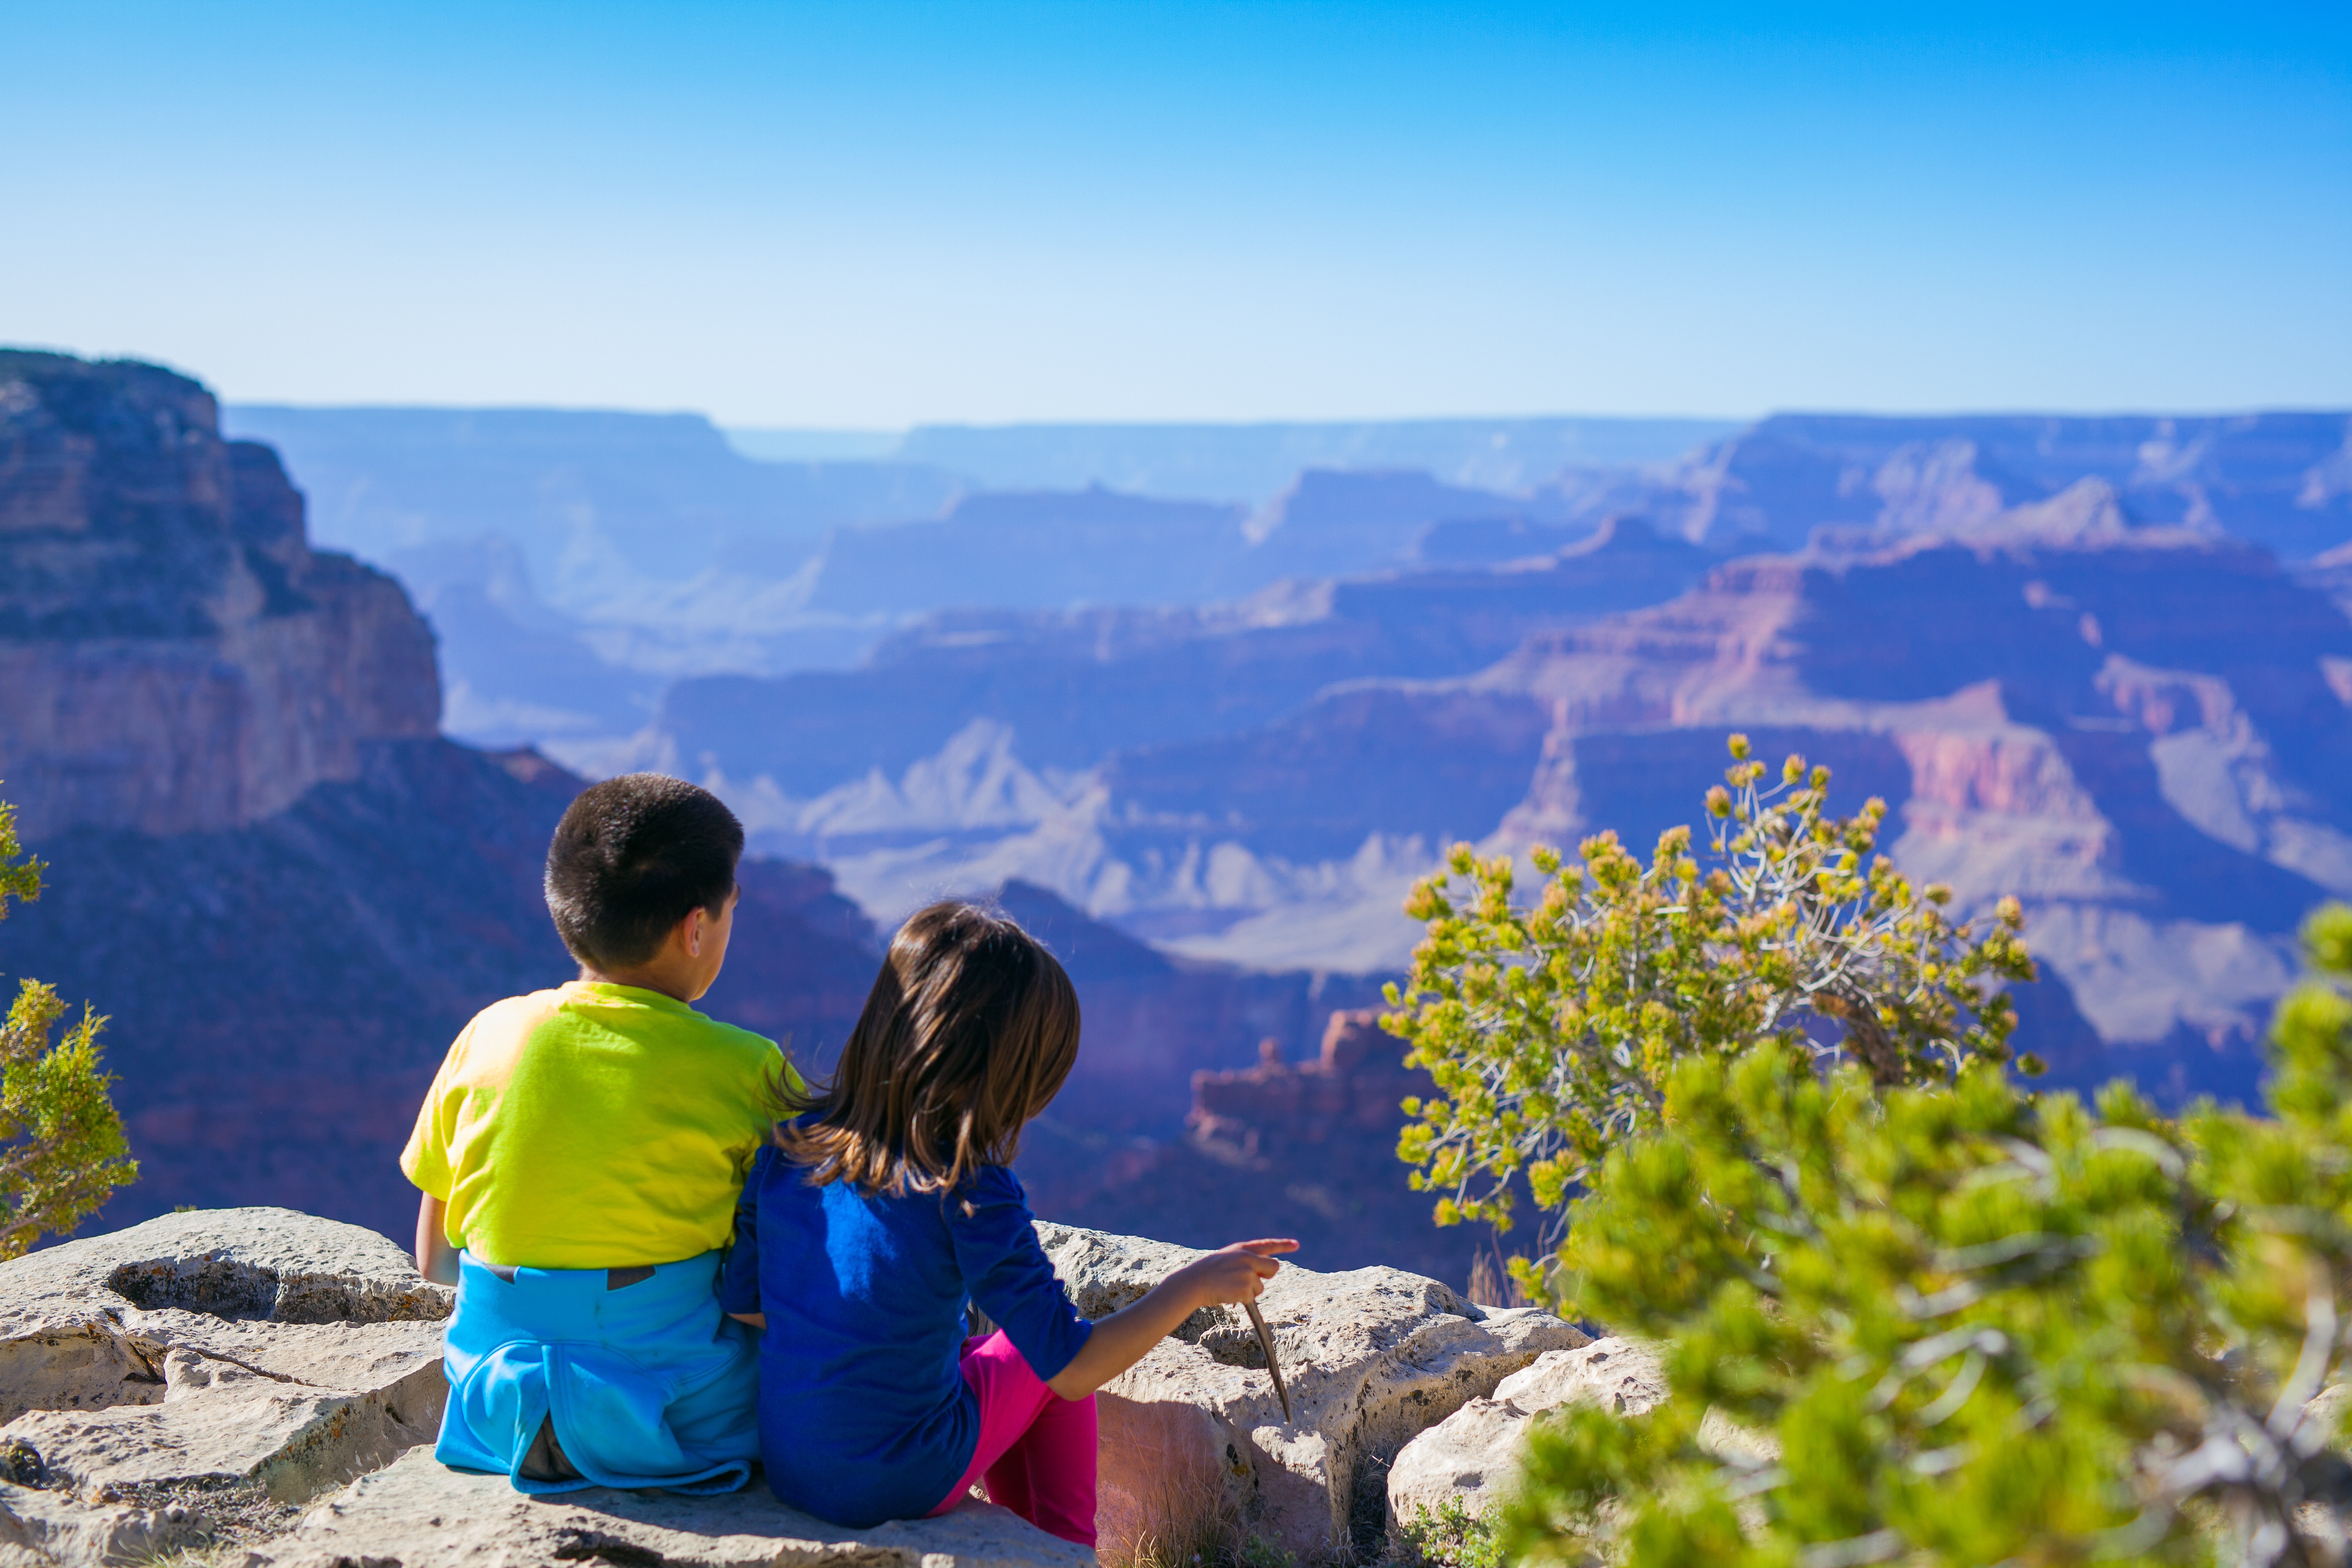
tree, rock, wilderness, walking, mountain, hiking, adventure, valley, mountain range, vacation, sitting, child, canyon, extreme sport, tourism, national park, geology, landform, geographical feature, mountainous landforms